St. Mary's Roman Catholic Church (Newport, Maryland)

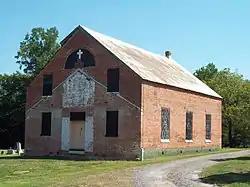
St Mary's Catholic Church, Newport, MD, September 2009

St. Mary's Catholic Church, Newport is a historic parish located in Newport, Charles County, Maryland, established in 1674. Several churches have been built on the property over its history. At present there are two churches remaining, one built in 1840, deconsecrated in 1906 and no longer used for religious services, and the current church building, built in 1954. The historic 1840 church is a rectangular brick structure, four bays in length and three bays wide. It is of simple architectural styling typical of the Greek Revival period in this locality. Located on the property is the parish cemetery, which includes the burial plot of the Brent-Merrick family, including congressman William Duhurst Merrick (1793–1857). It has several impressively scaled and ornamented monuments enclosed within a decorative mid-19th century wrought iron fence. Other memorial stones bear the signature of "A. Geddess," who founded the long-active Geddess monument firm of Baltimore in 1822.